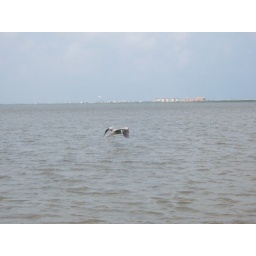
Bird flying over water